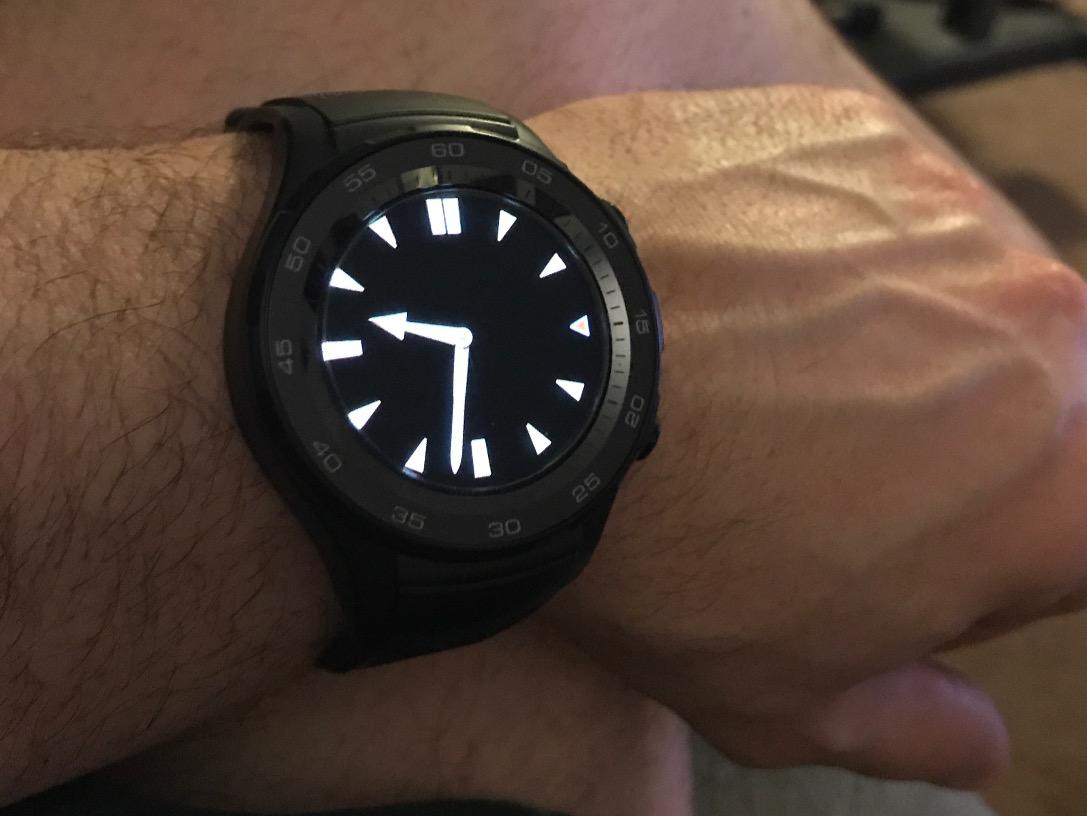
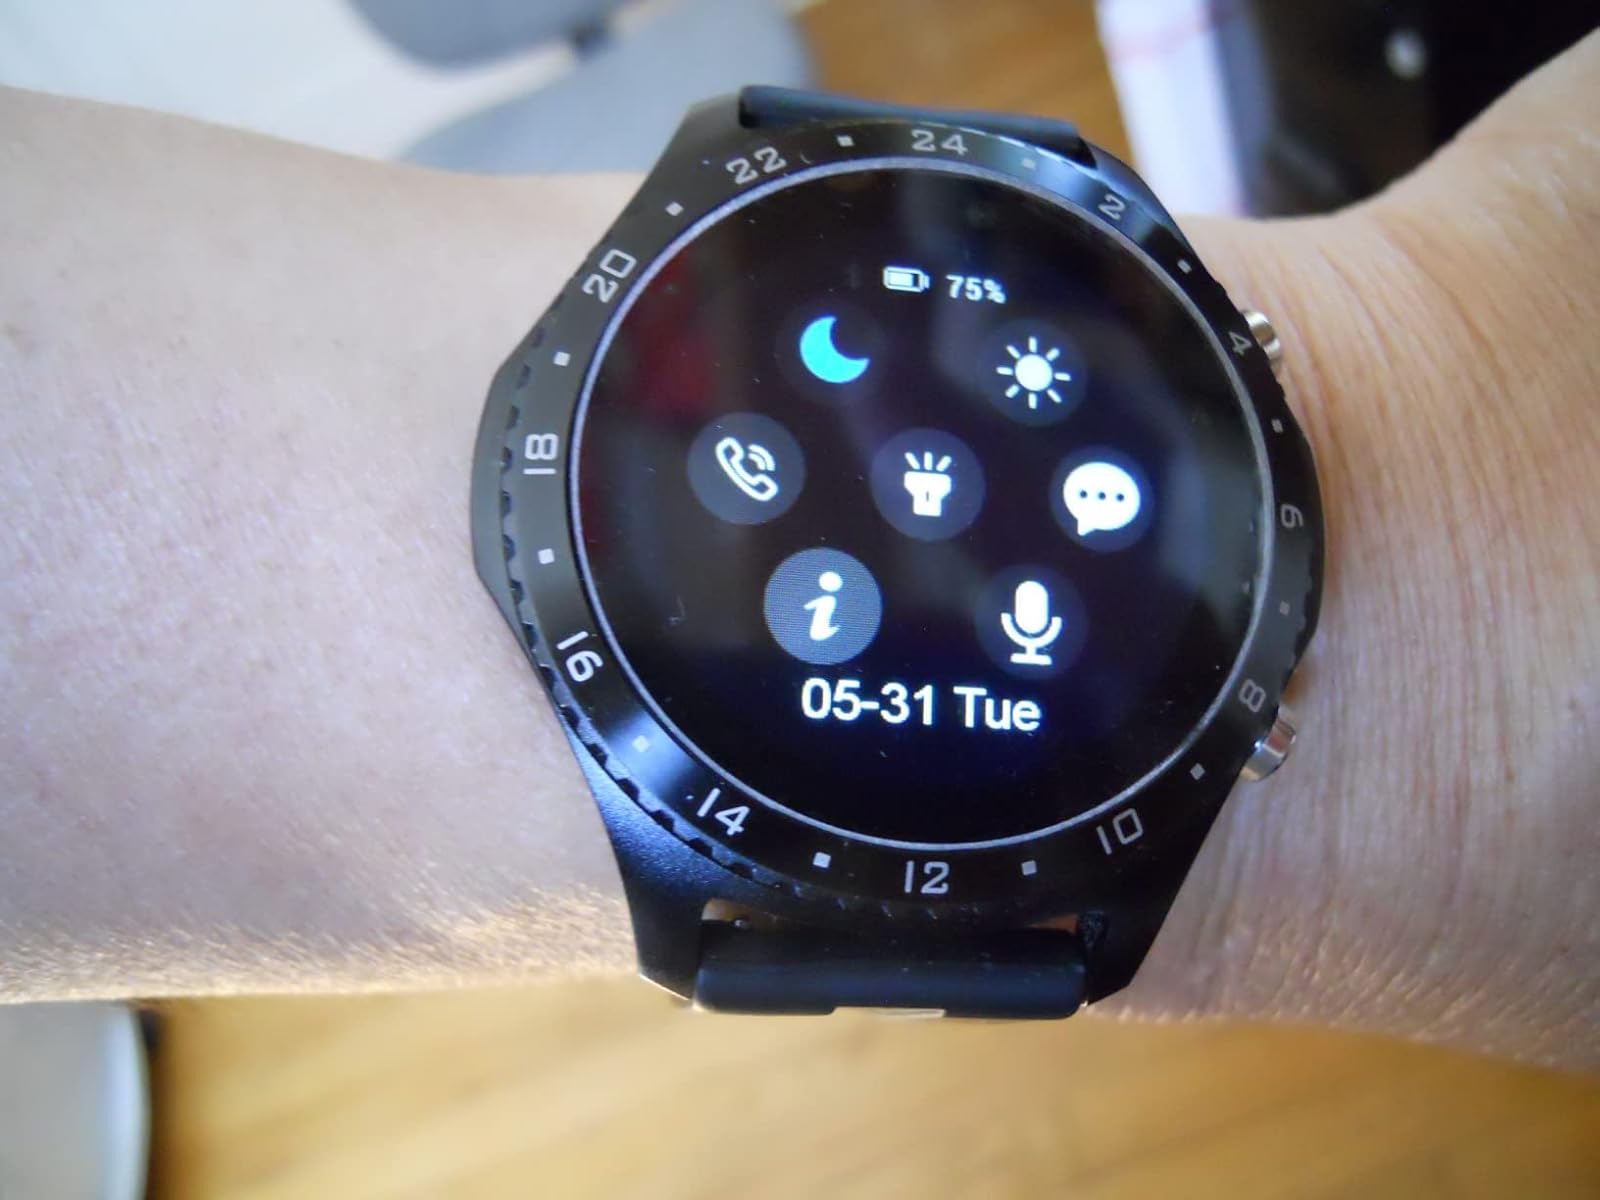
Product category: smartwatch
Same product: no